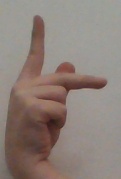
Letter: dha